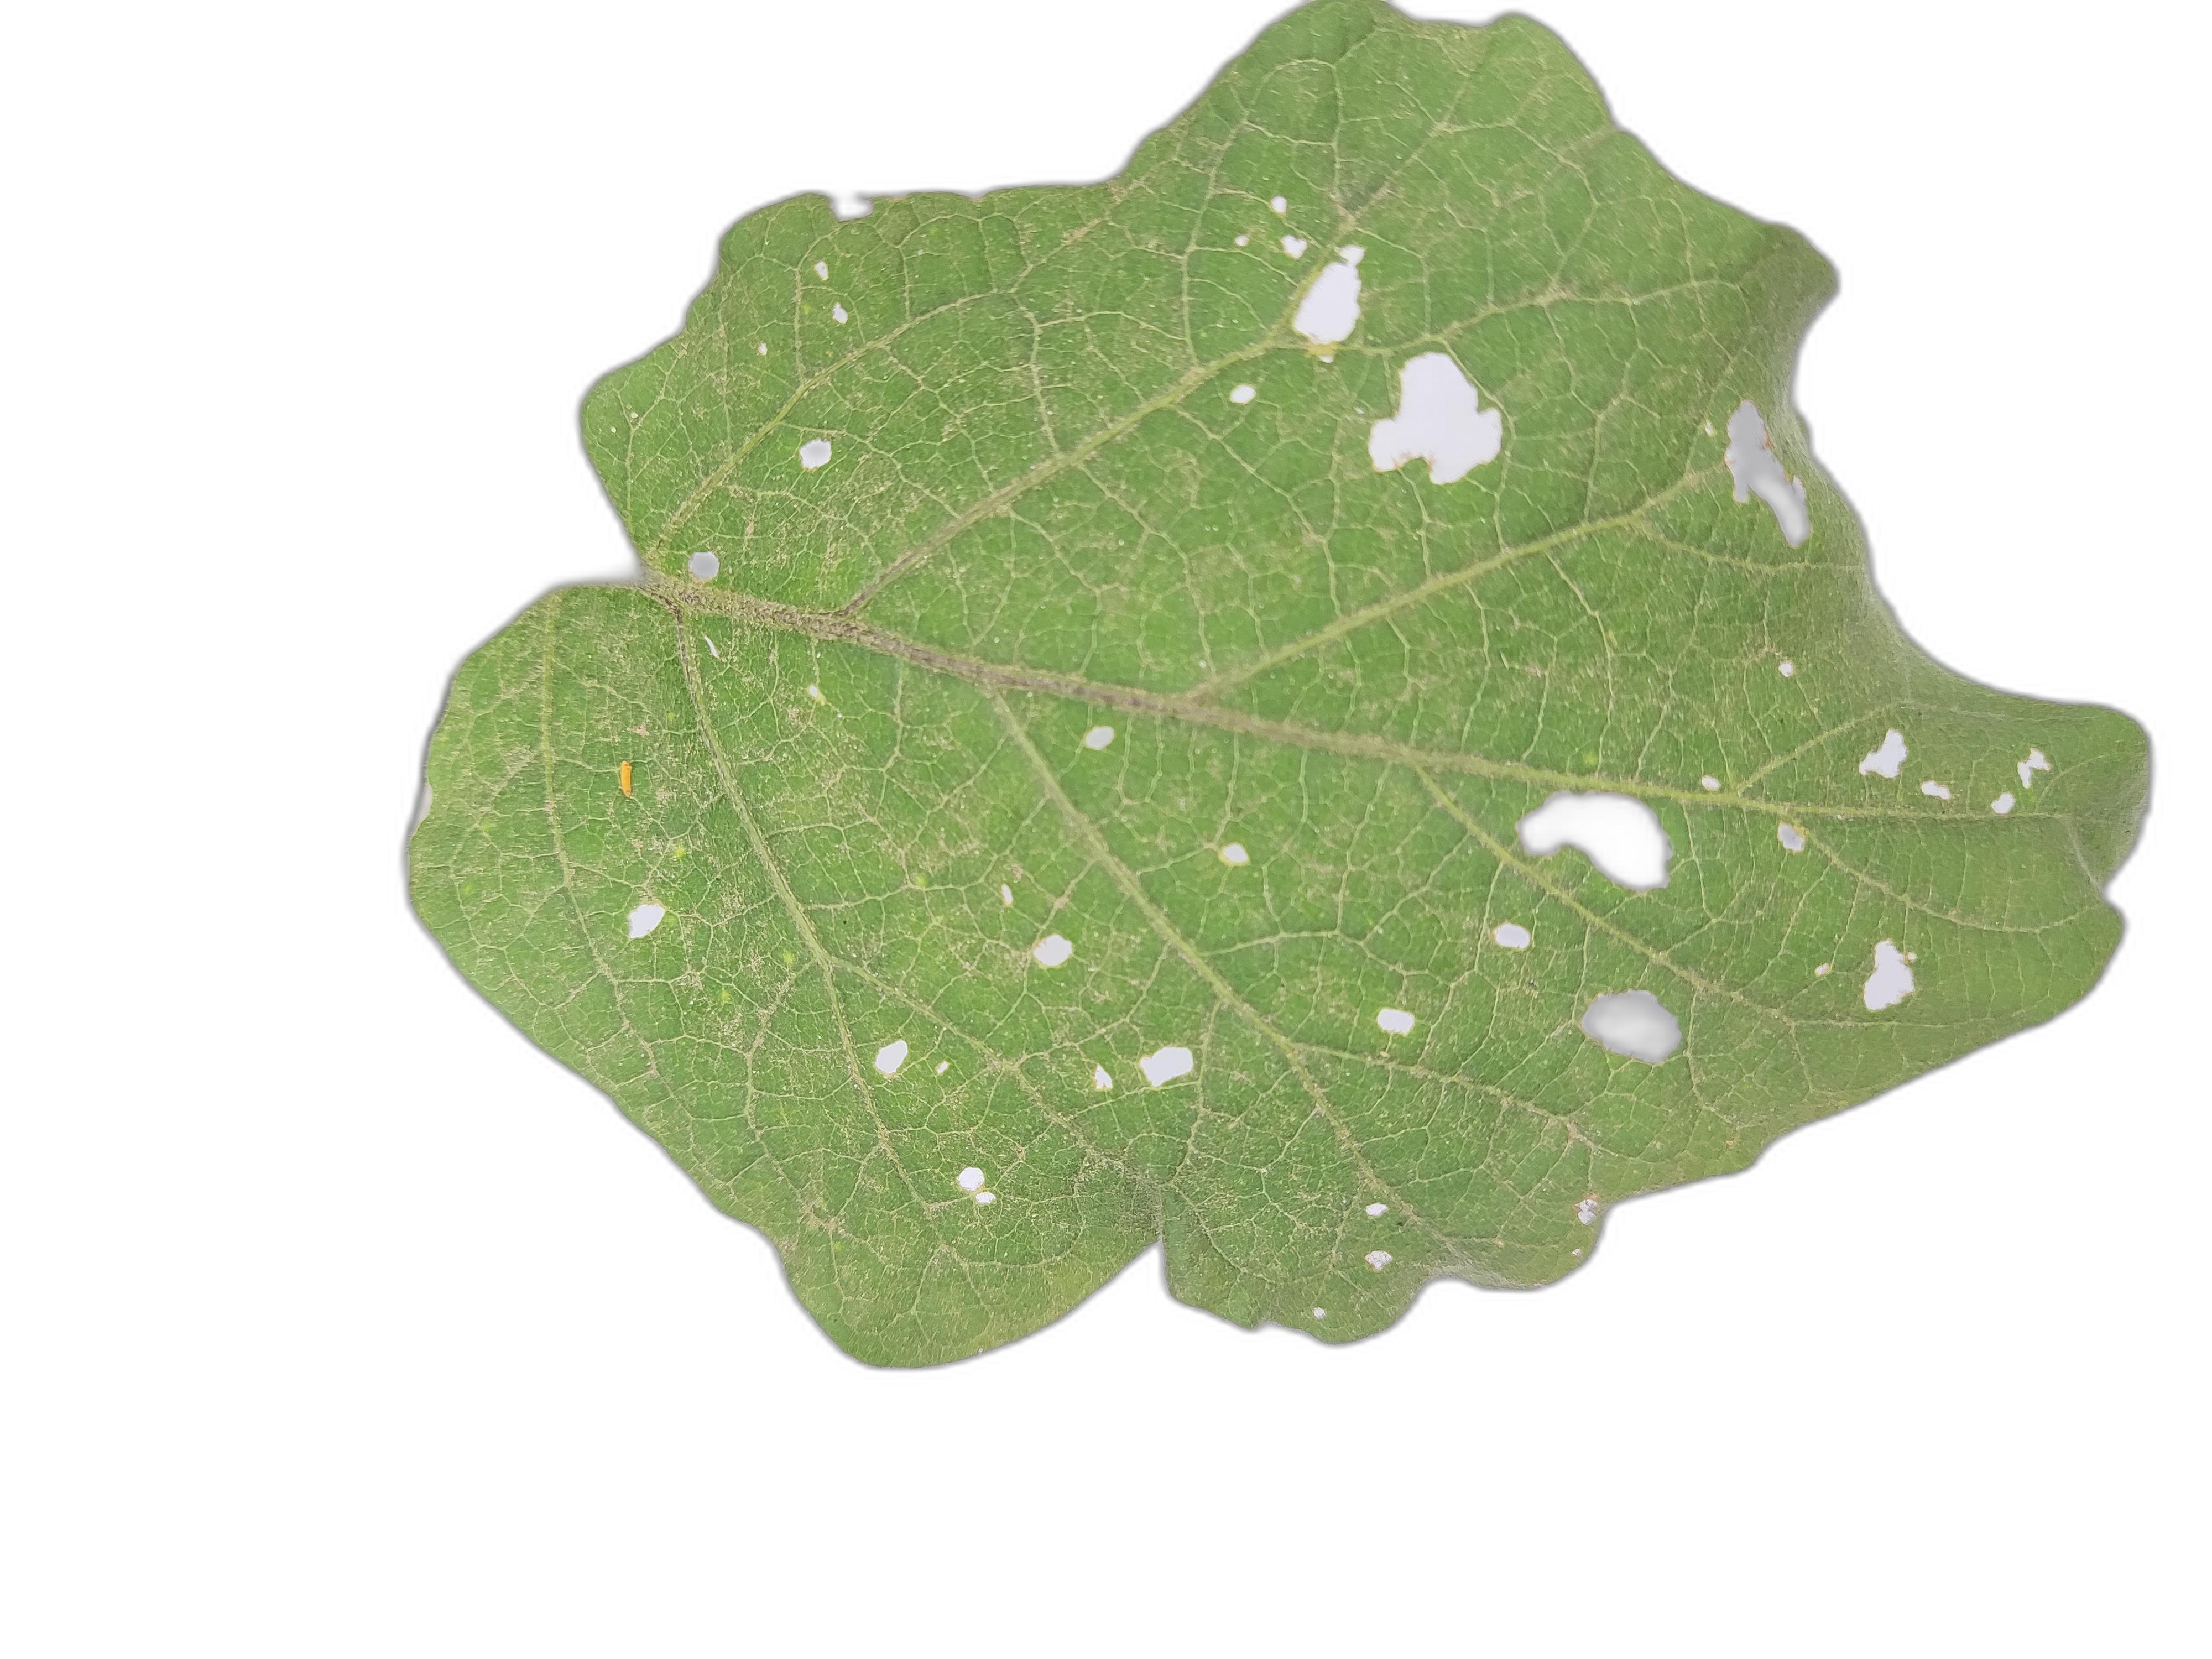
Label: Insect Pest Disease